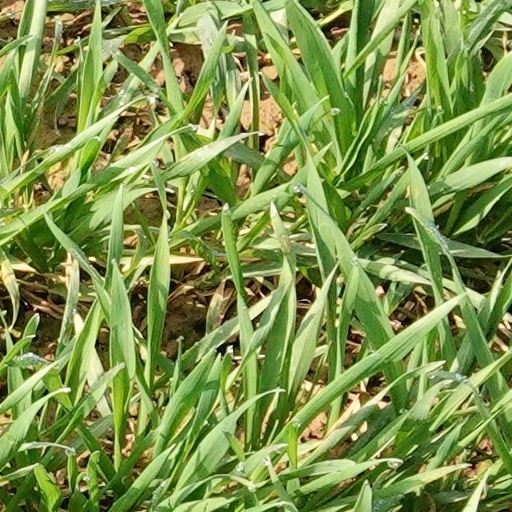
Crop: wheat